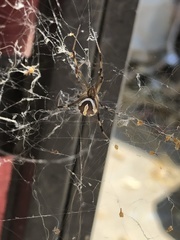
Species: Lactrodectus_hesperus